M24 sniper weapon system

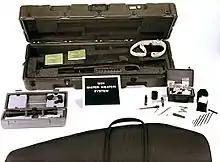
M24 SWS system components (U.S. Army photo)

Maximum effective range is given as , but record shots have been made with the M24 at over . Meanwhile, the standard optical sight has a maximum elevation adjustment of .